2023 FA Community Shield

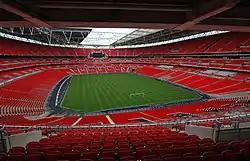
Wembley Stadium in London hosted the match

Manchester City qualified for the 2023 FA Community Shield as winners of the 2022–23 Premier League. The club later faced local rivals Manchester United in the 2023 FA Cup final, on course to complete a continental treble. Manchester City defeated Erik ten Hag's side to win their seventh FA Cup and as a result, Arsenal qualified for the 2023 FA Community Shield as Premier League runners-up. This was a rematch of the 1934 FA Charity Shield and 2014 FA Community Shield, which Arsenal won and , respectively.